Bar Harbor Inn

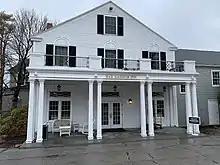
The main entrance to the inn is on the southern side of the building. This view is from spring 2019

In 1902, a steel pier was constructed at the Shore Path in front of the Reading Room to accommodate visitors that wanted to come in from Frenchman Bay.